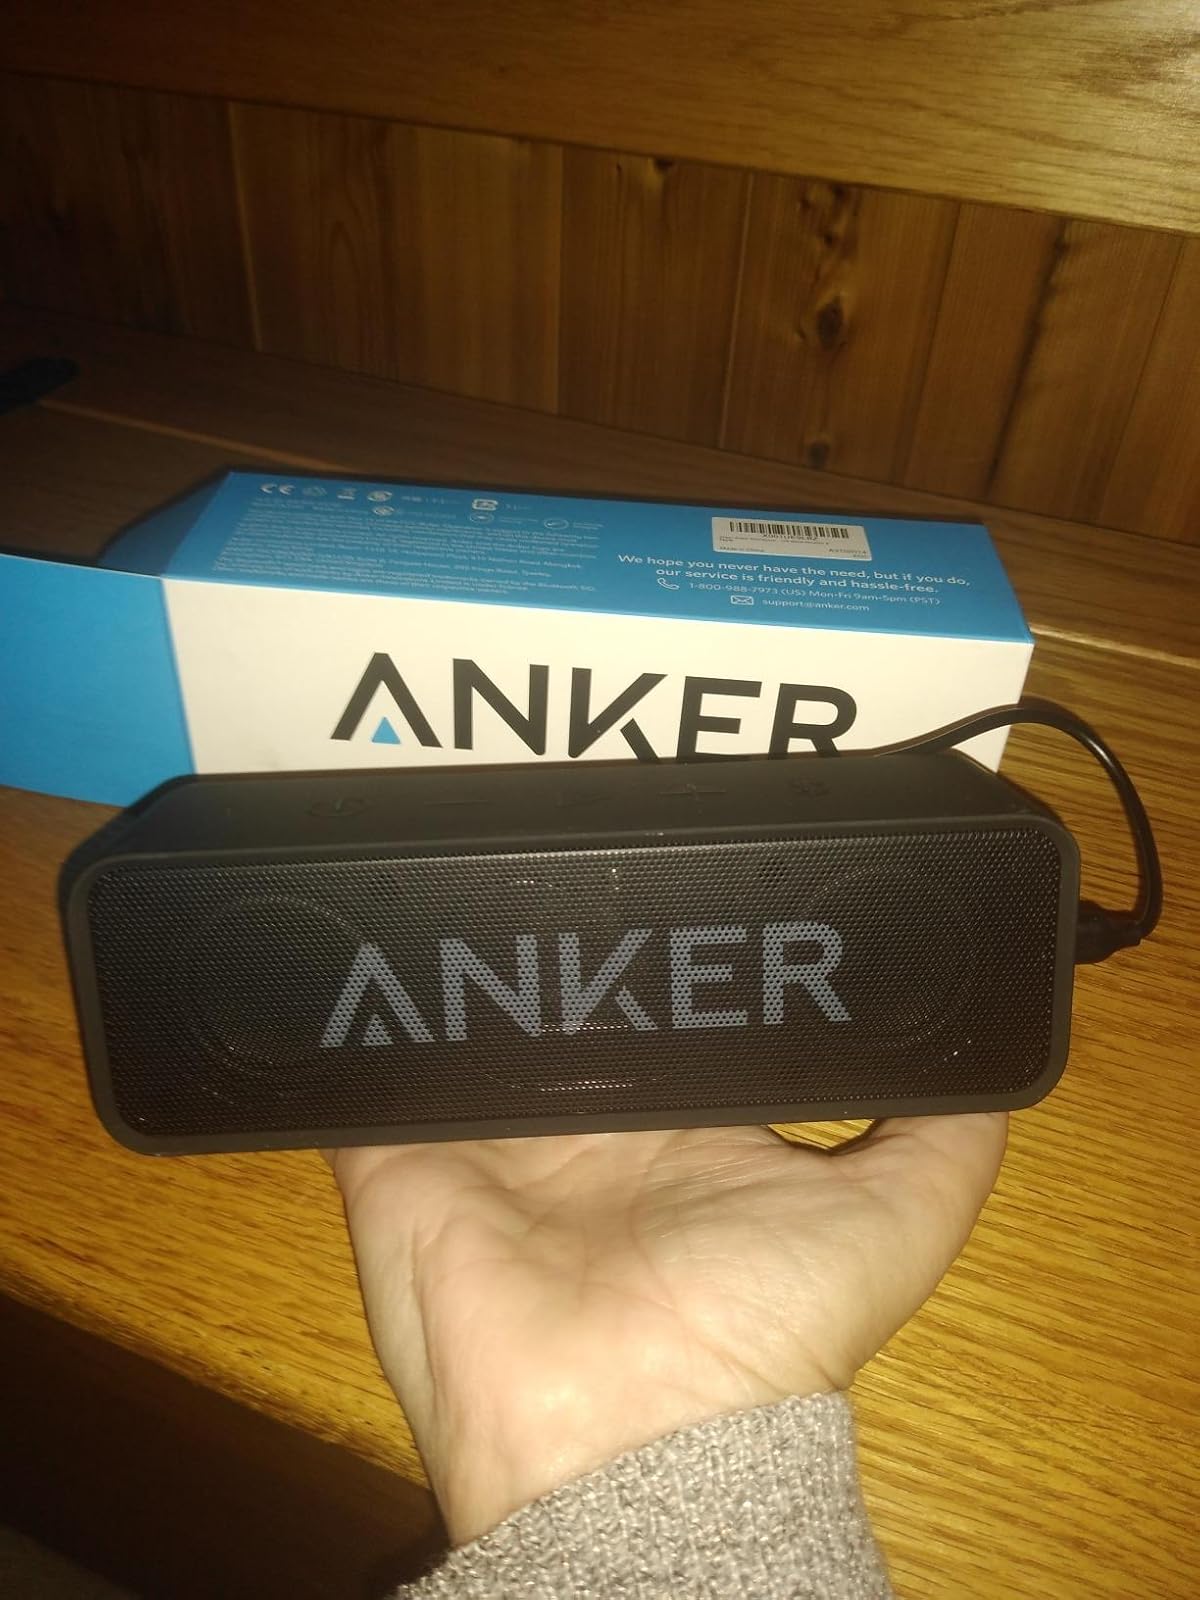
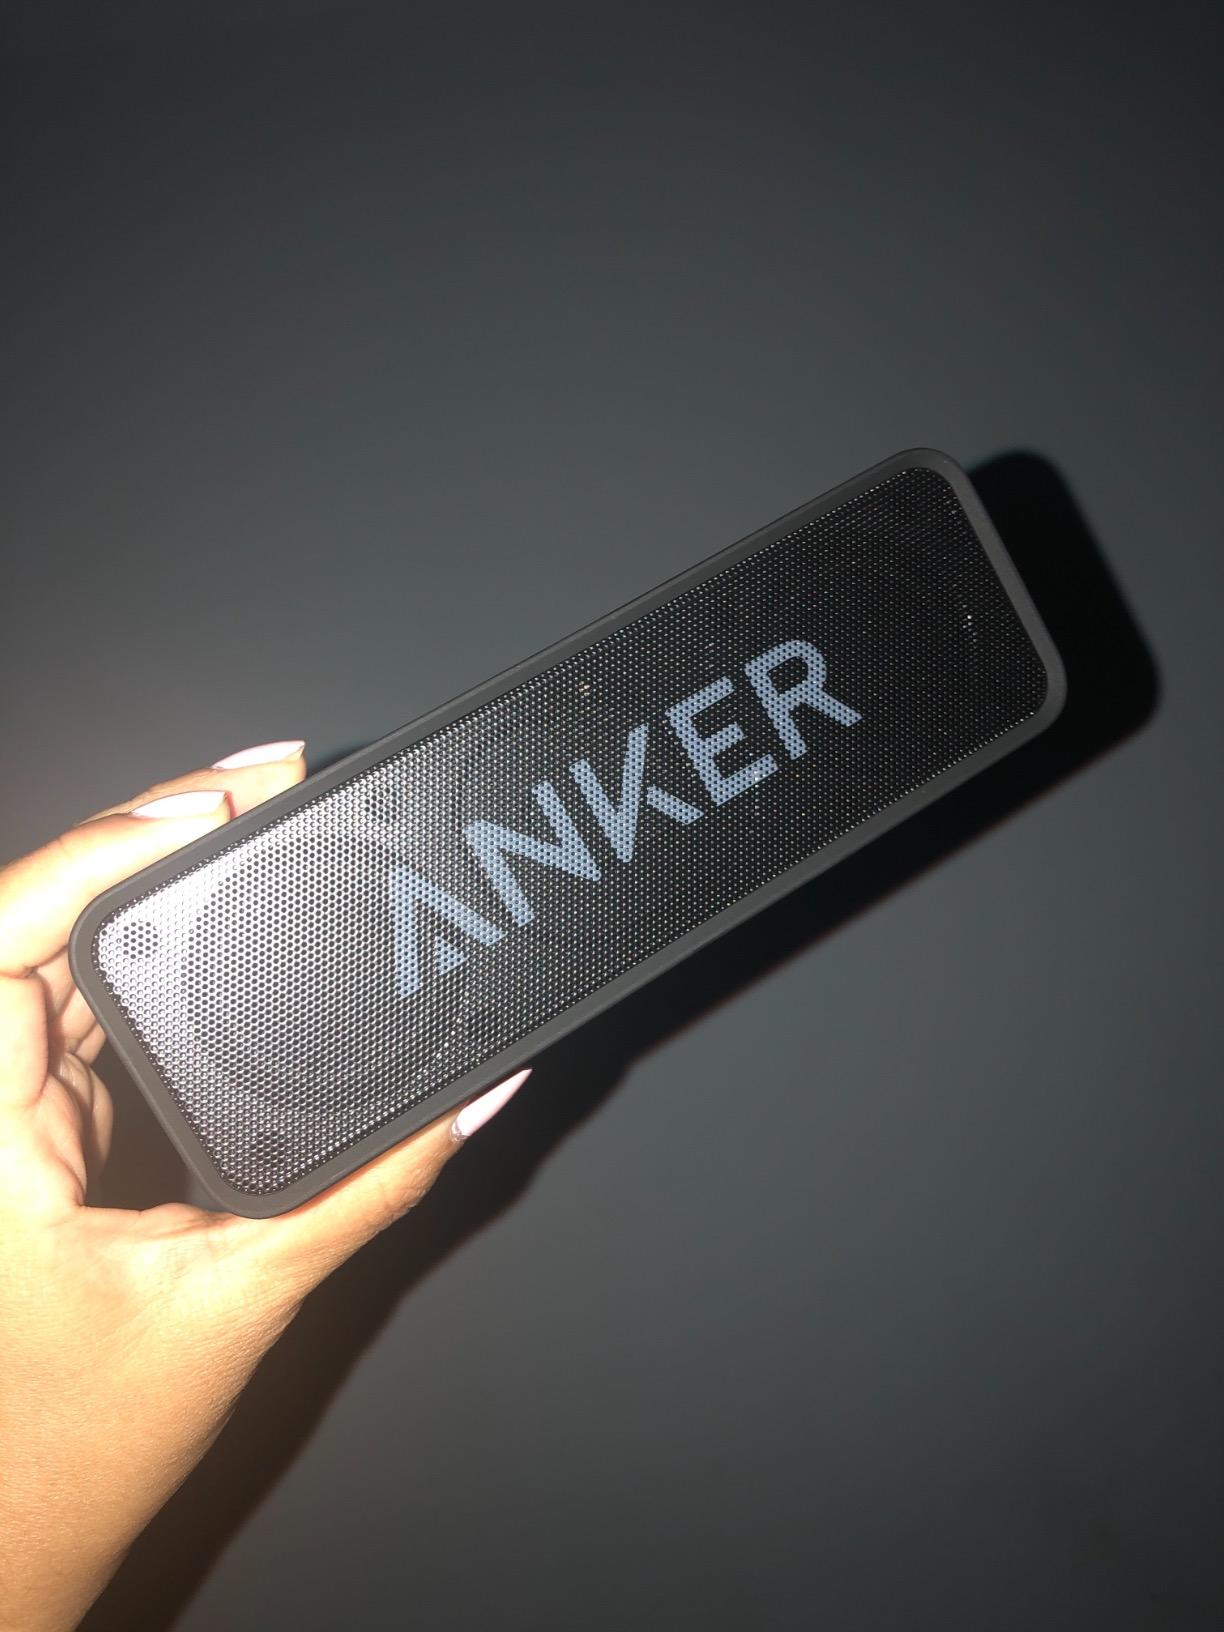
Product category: speaker
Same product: yes